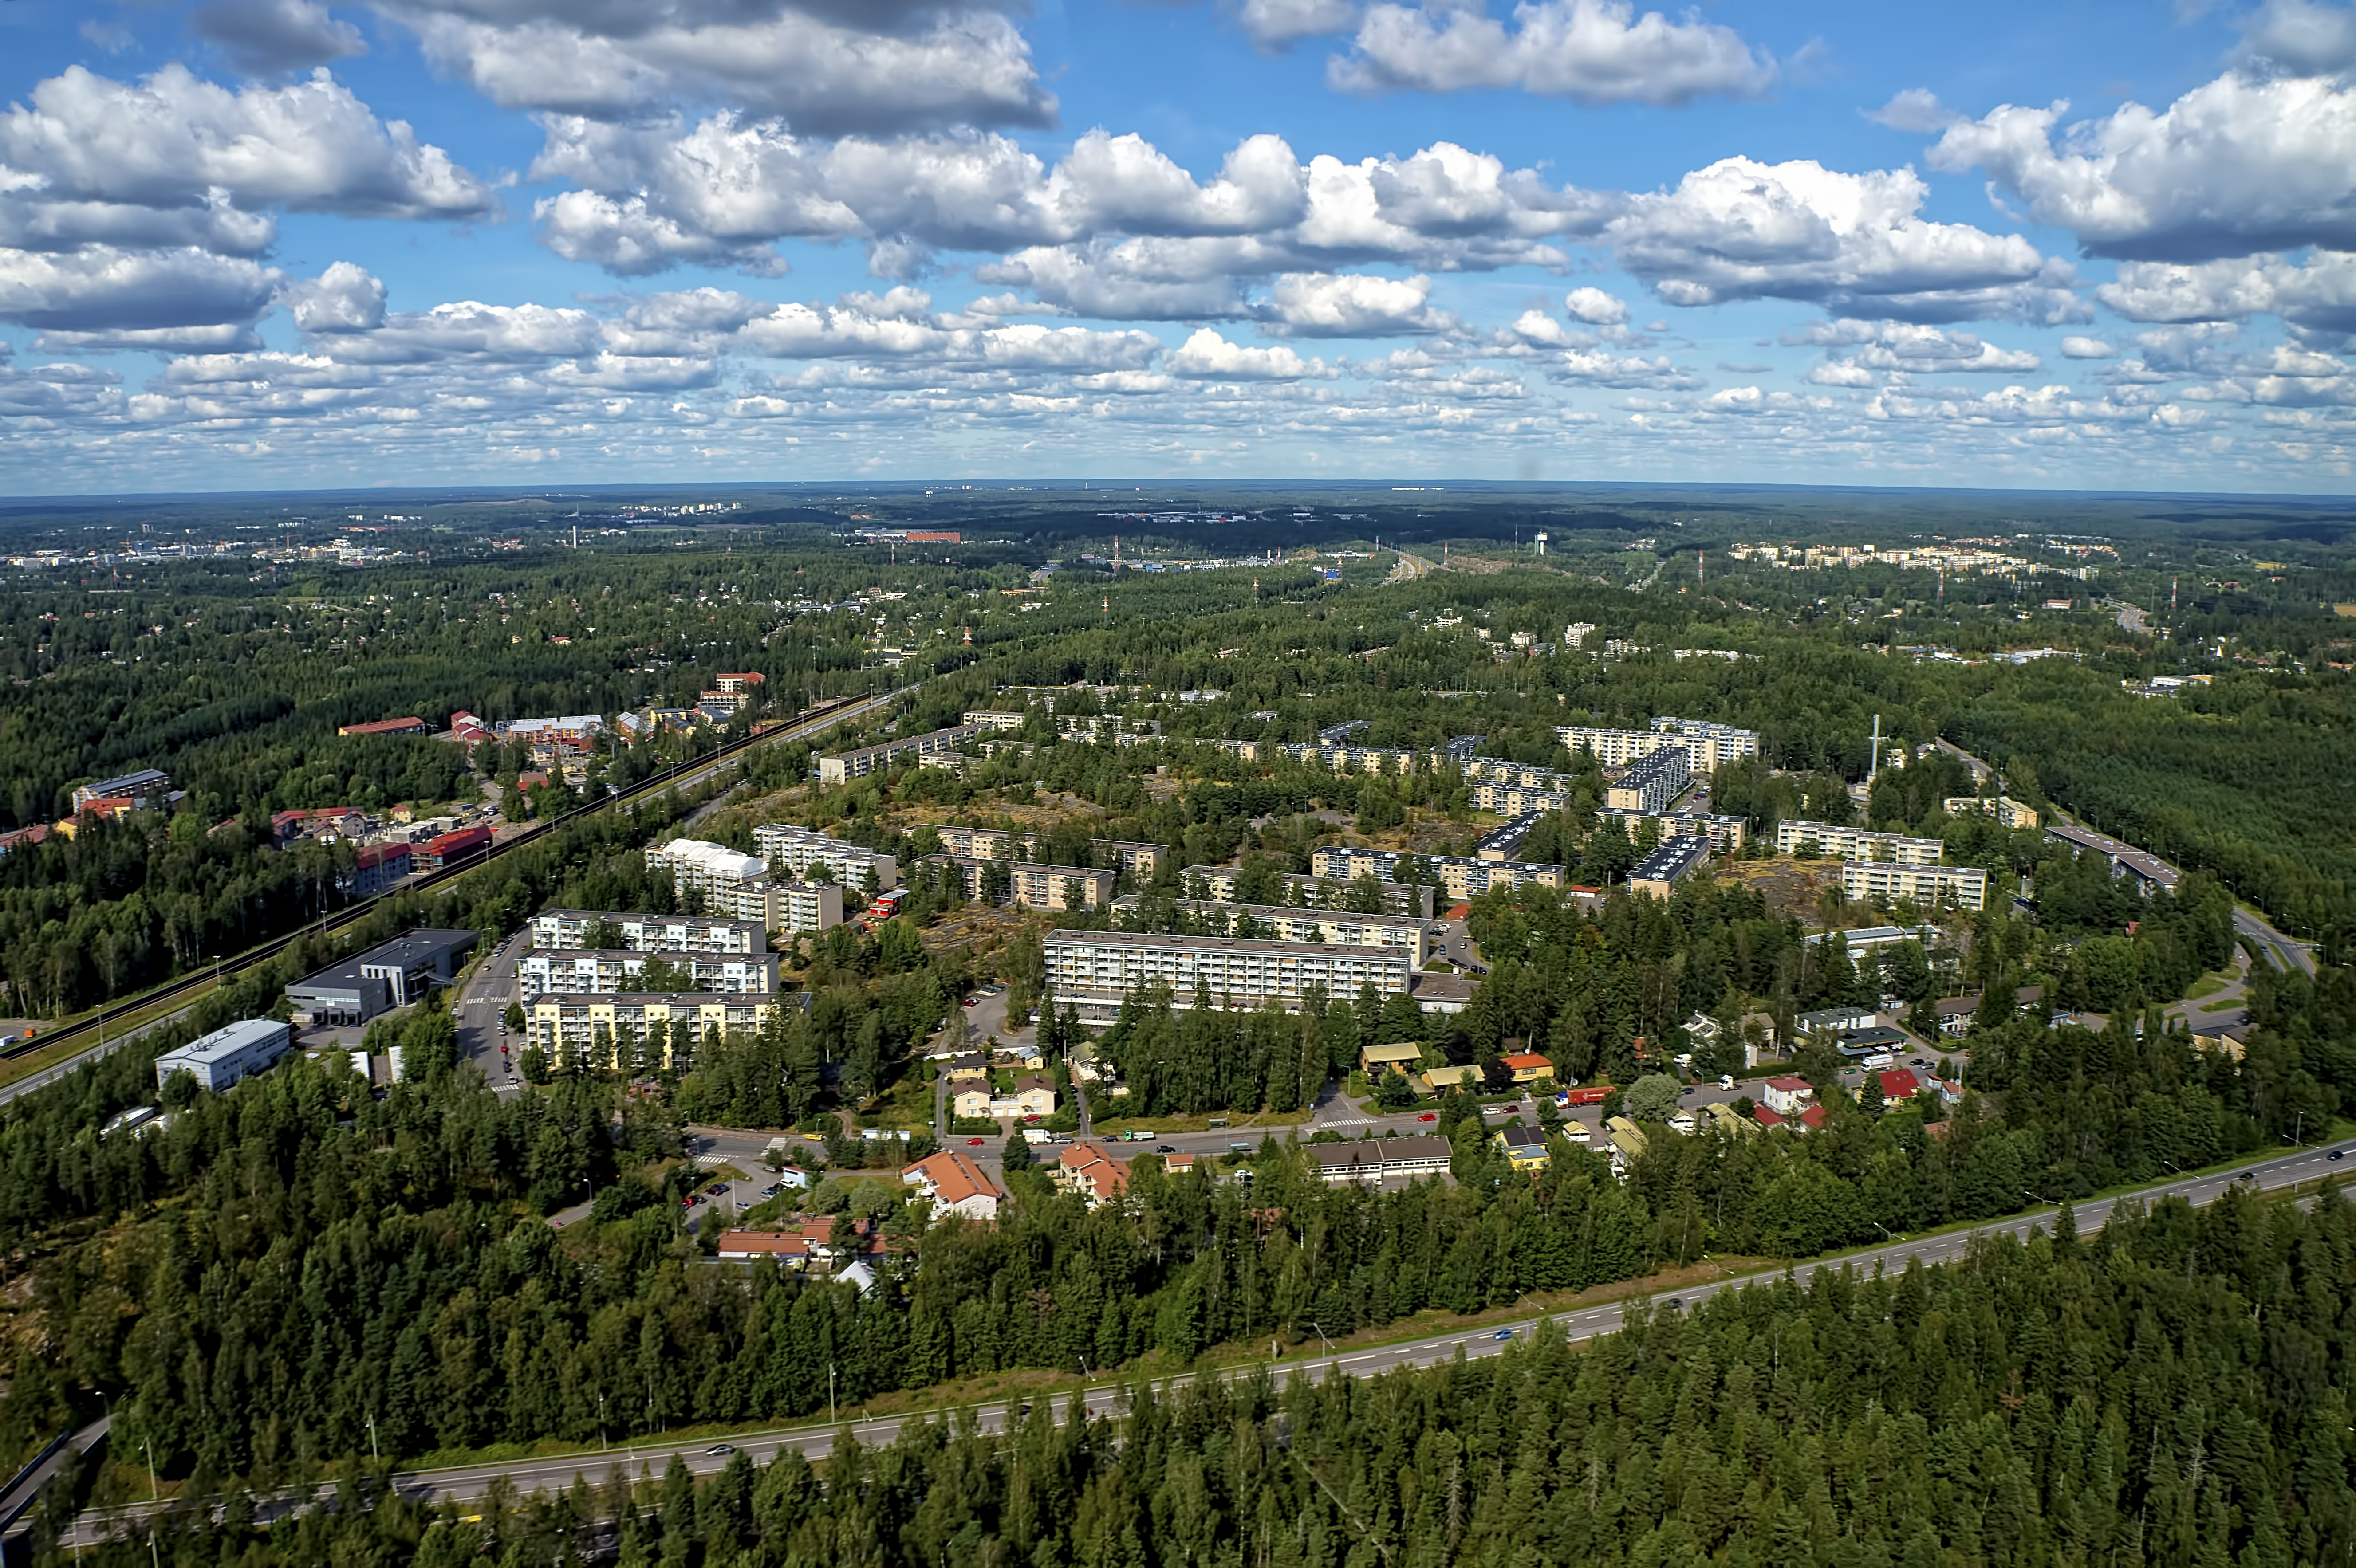
suburb, cool image, finland, helsinki, cool photo, i, jakomki